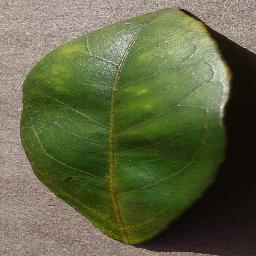
Label: Orange___Haunglongbing_(Citrus_greening)